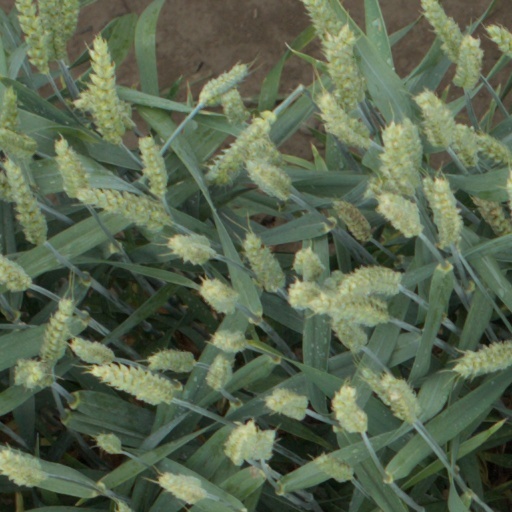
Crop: wheat